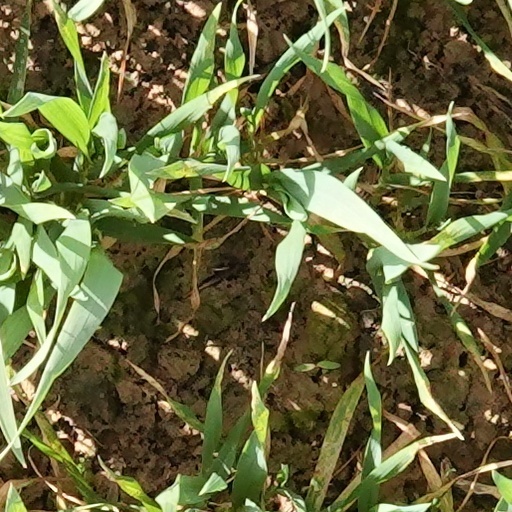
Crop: wheat